Cultural property storage

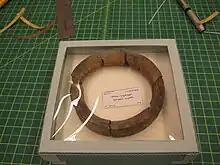
Ceramic ring housed in archival box with Ethafoam pad and plastic covered viewing window.

Most common plastics contain chlorinated compounds and plasticizers, which can migrate out and harm objects. Polyethylene and polyester are considered archival plastics because they do not offgas harmful chemicals, but they can produce static electricity in a low RH, so they should be avoided around friable objects.